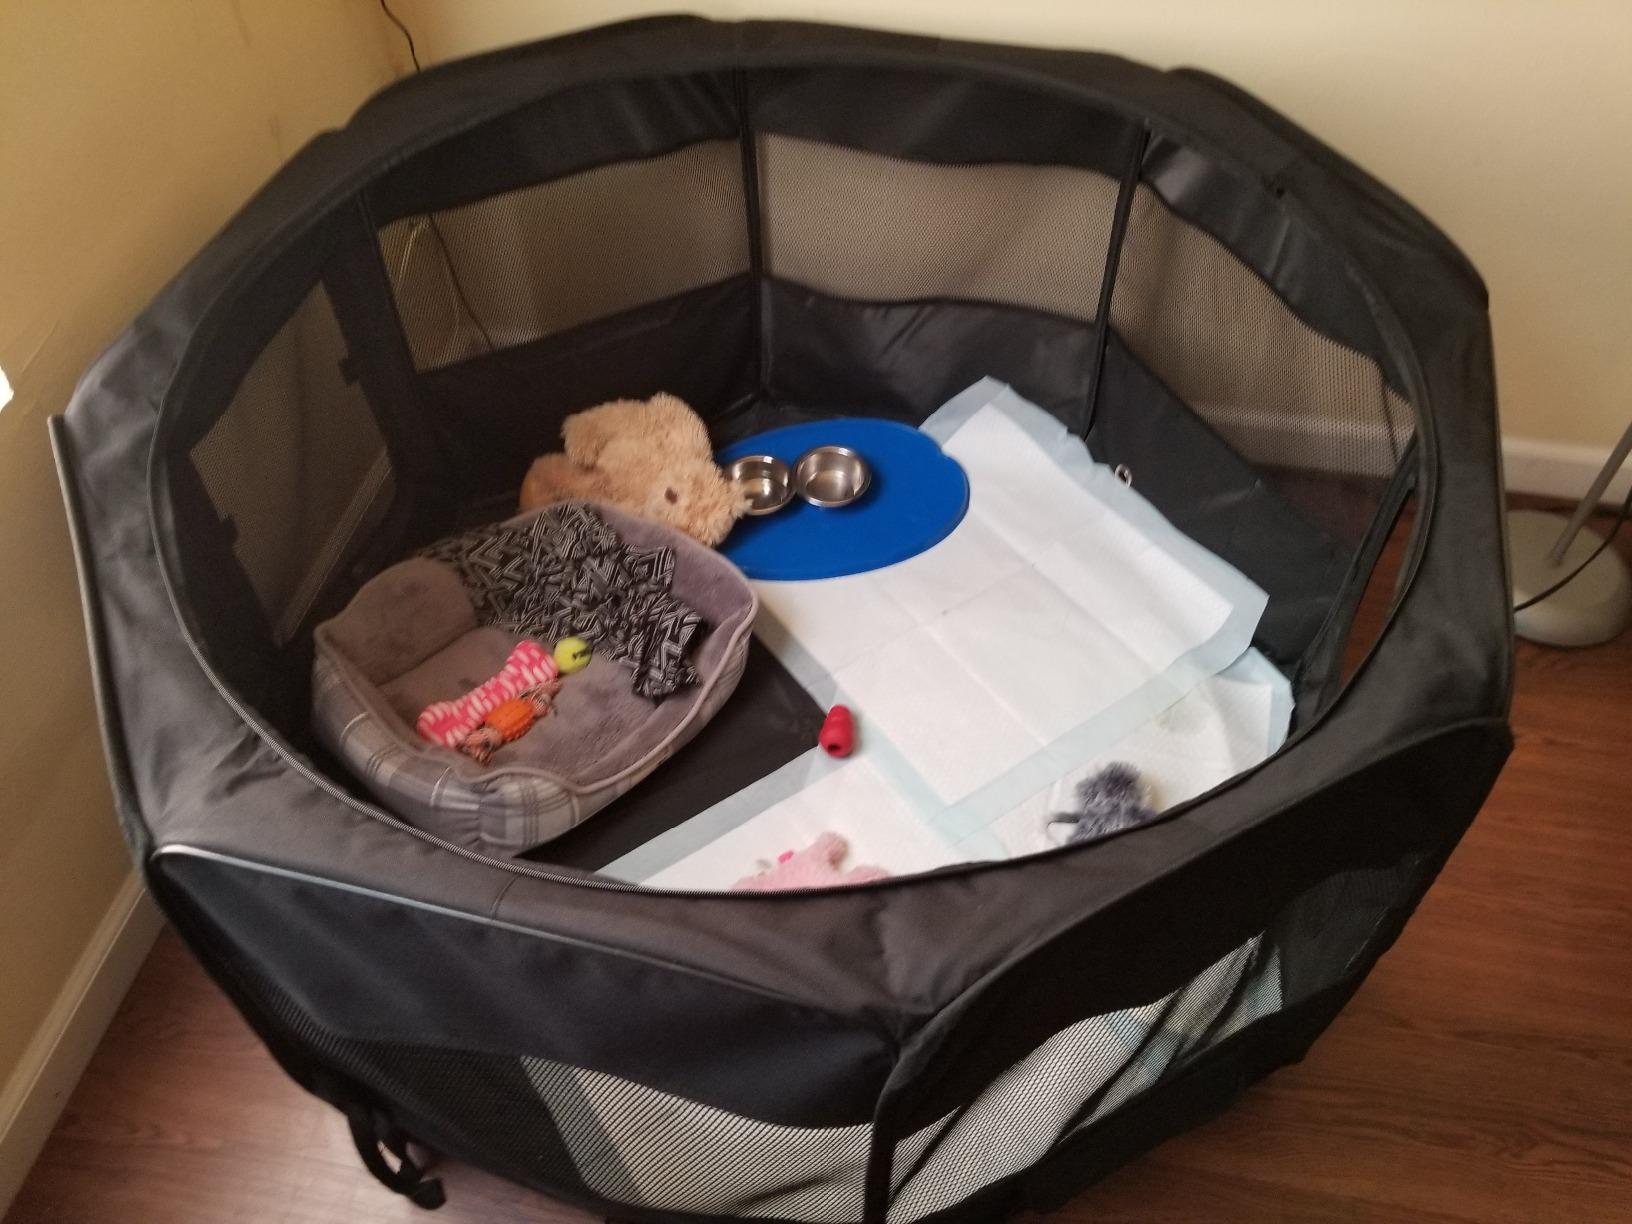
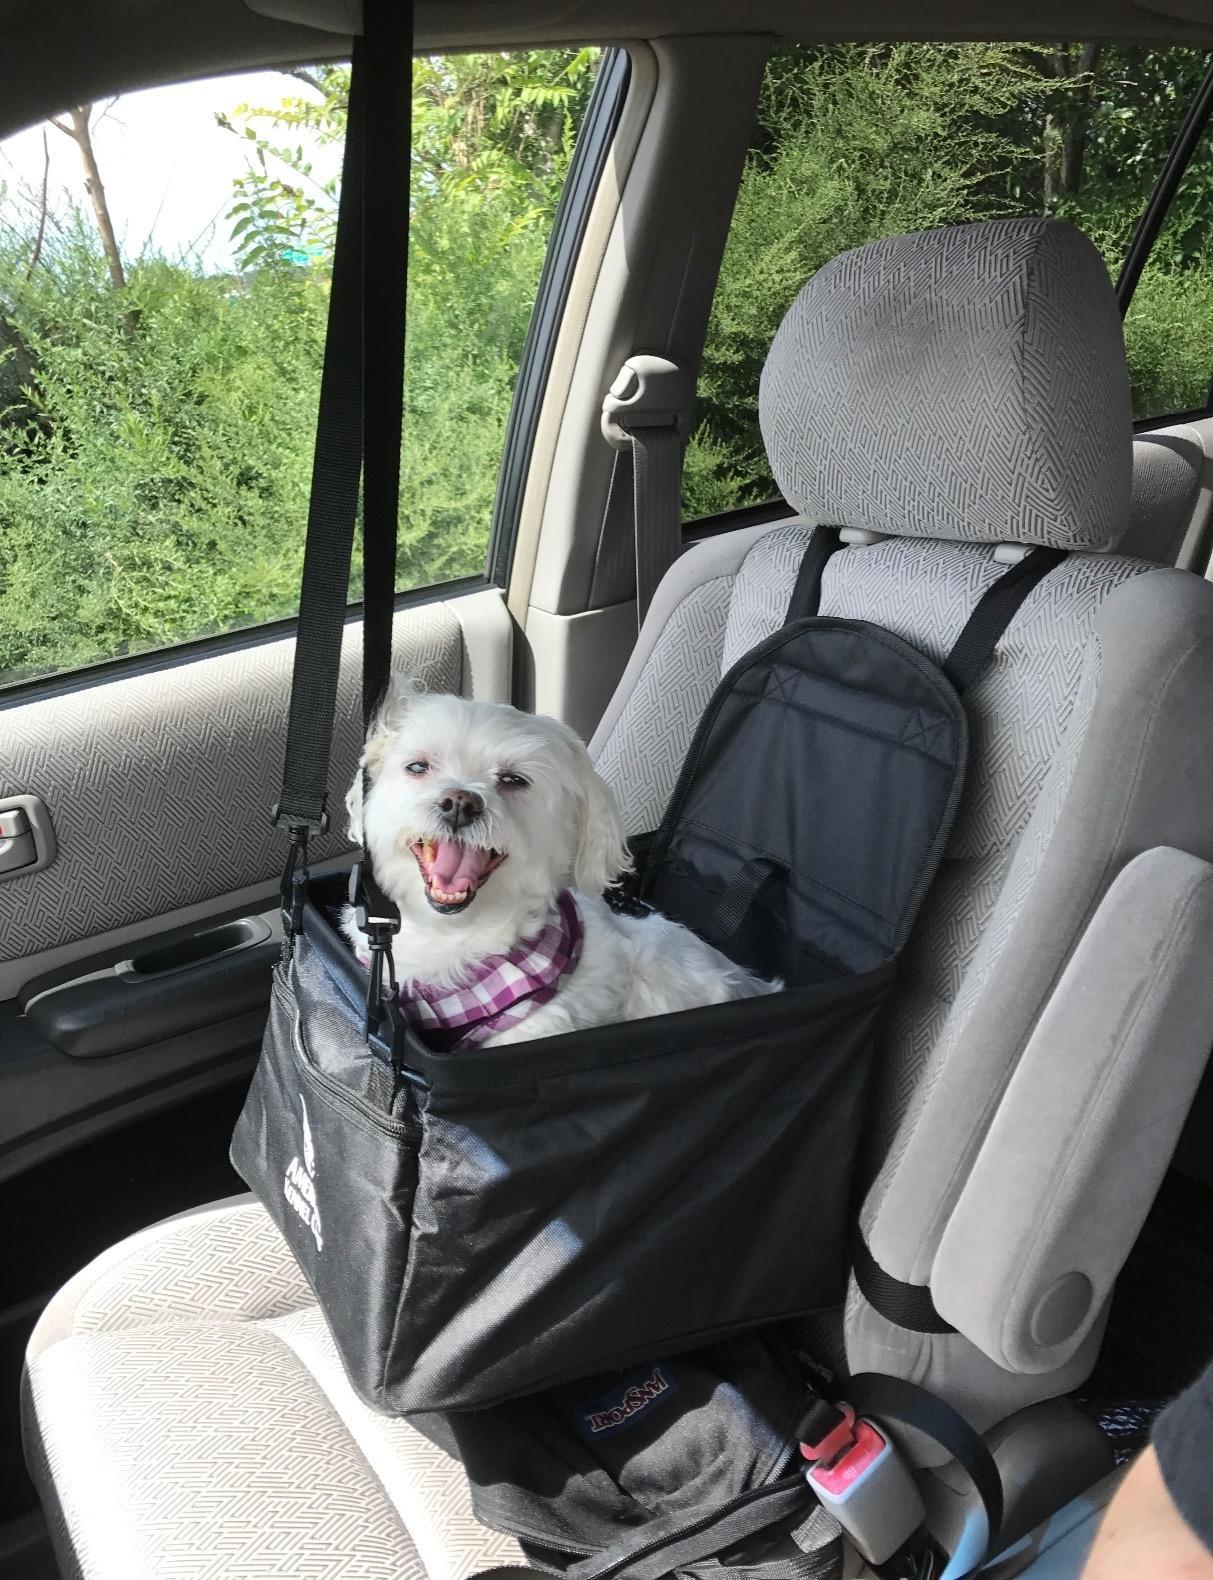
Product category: items_kennel
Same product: no